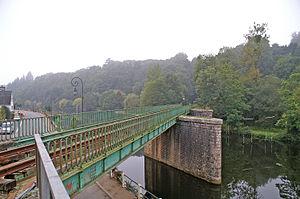
Le pont Saint-Nicolas sur la ligne d'Auray à Pontivy.
La ligne d'Auray à Pontivy, est une ligne ferroviaire, à voie unique et écartement normal, dont le tracé est entièrement situé sur le département du Morbihan entre les villes d'Auray et Pontivy.